Robert Sedlacek

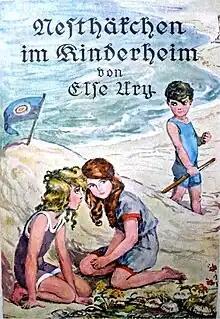
Original Dust Jacket, Nesthäkchen im Kinderheim. Illustration by Robert Sedlacek

Sedlacek trained with Siegmund L'Allemand, 1900-1904, at the Academy of Fine Arts Vienna and became a middle school teacher 1904.